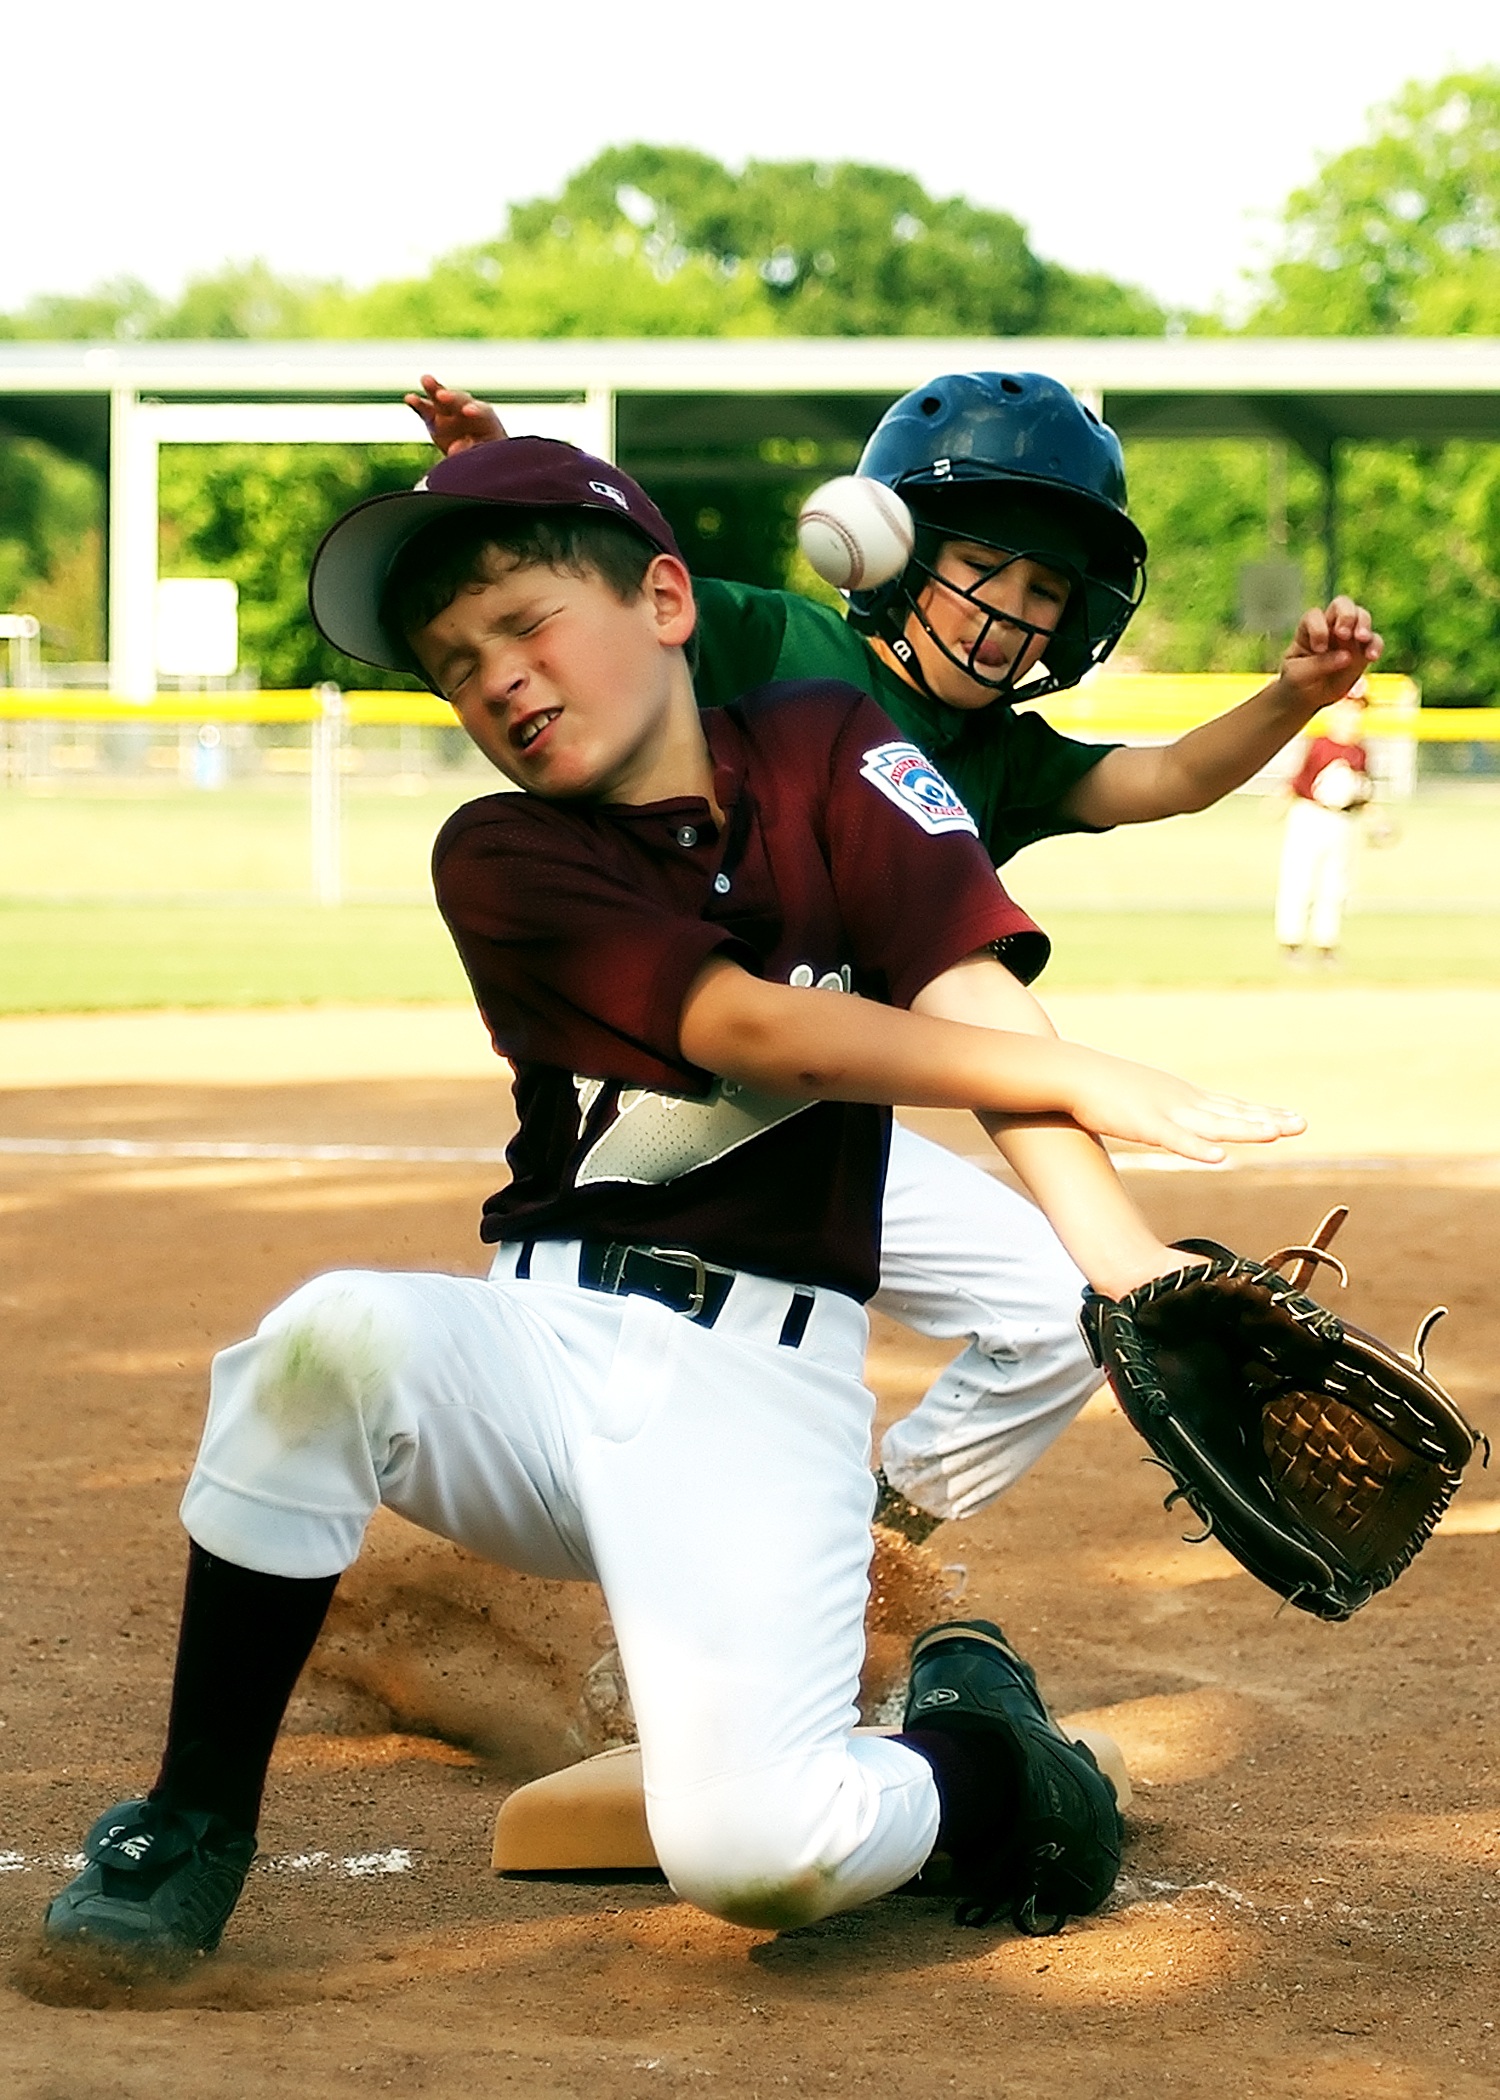
outdoor, baseball, glove, sport, field, ground, game, youth, dirt, action, dust, runner, ballpark, competition, impact, sports, helmet, cap, ball, collision, players, base, athletics, sliding, softball, infield, ball game, little league, team sport, bat and ball games, baseball positions